Paweł Adamowicz

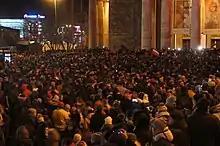
Demonstration against violence in Warsaw following the assassination of Adamowicz

On 13 January 2019, Adamowicz was stabbed in the heart and through the diaphragm with a knife on stage at the Great Orchestra of Christmas Charity event in Gdańsk and was taken to University Clinical Centre in Gdańsk in critical condition, where he underwent five hours of surgery. He succumbed to his injuries the following day.